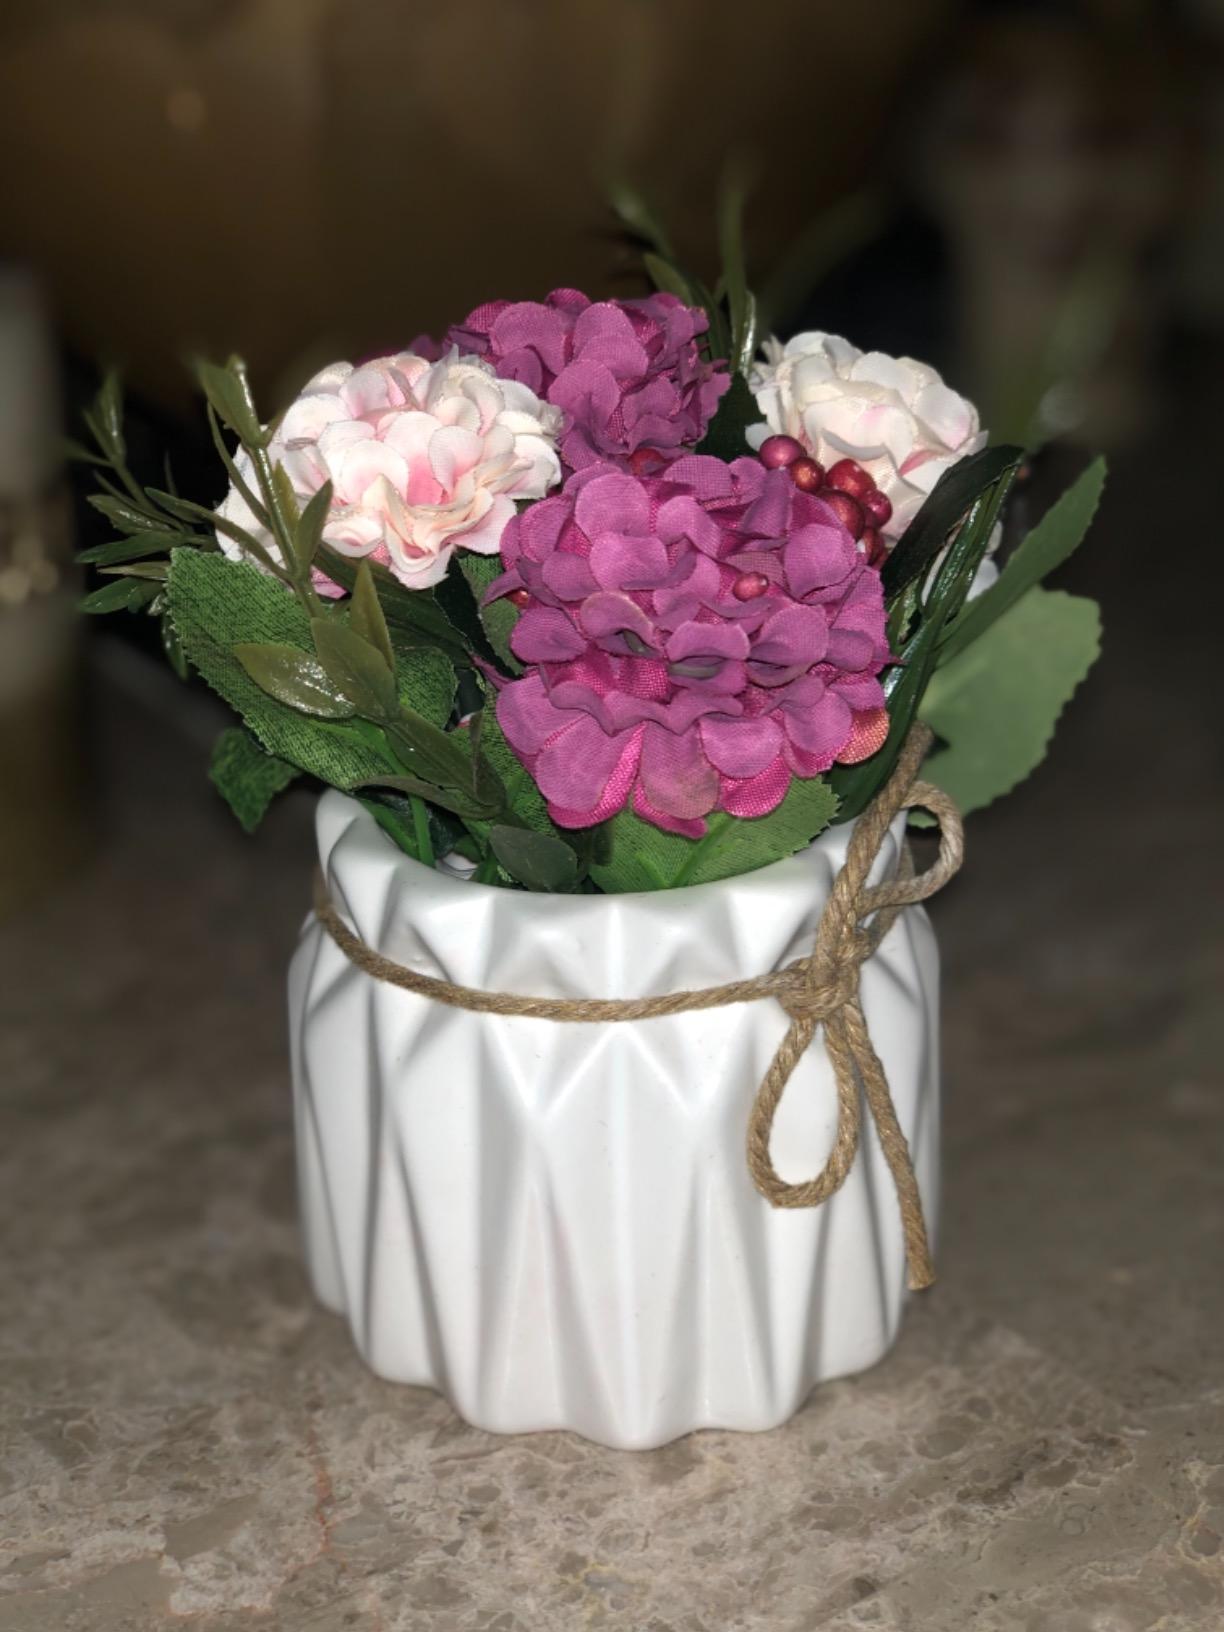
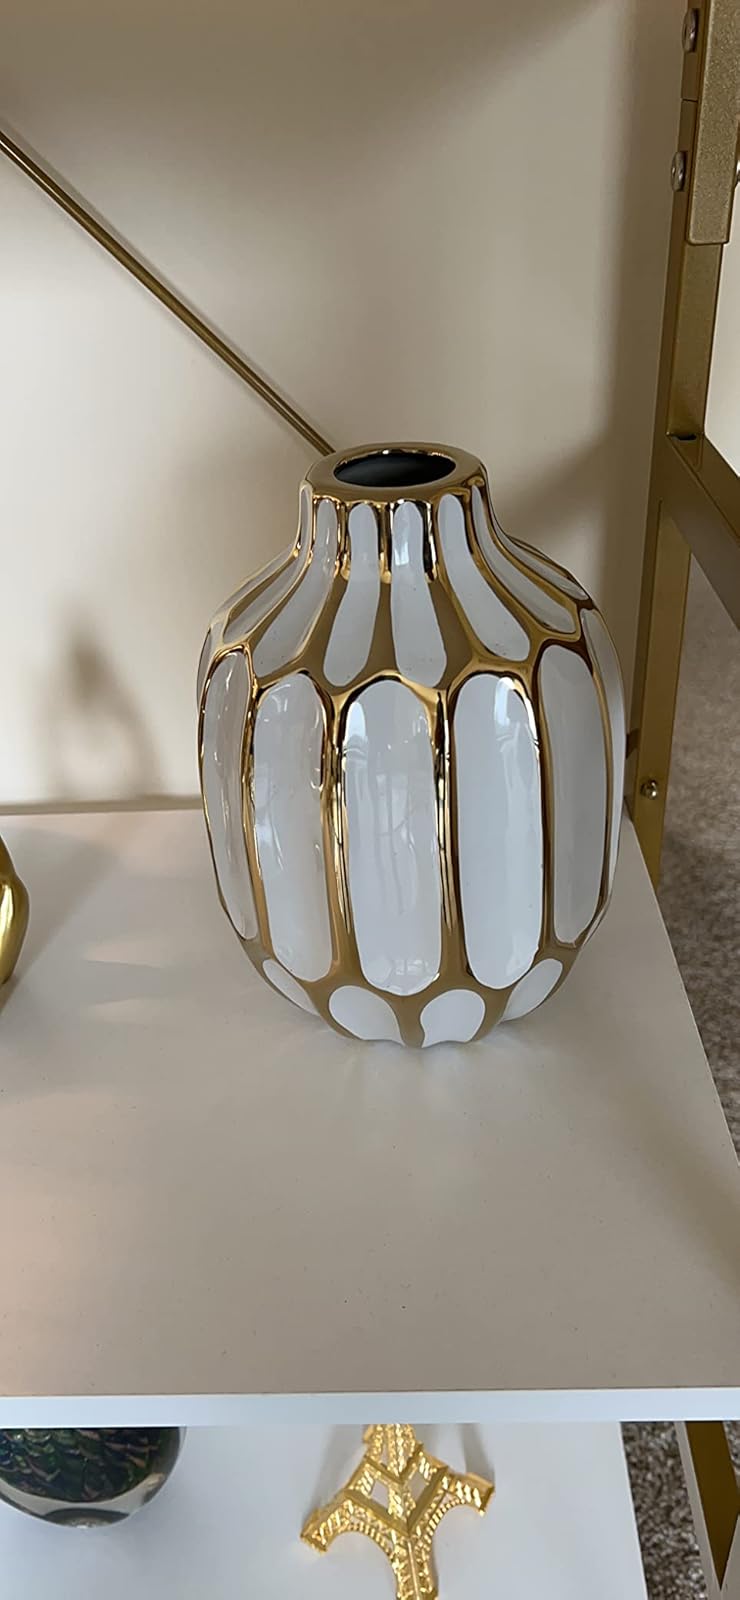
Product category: vase
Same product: no